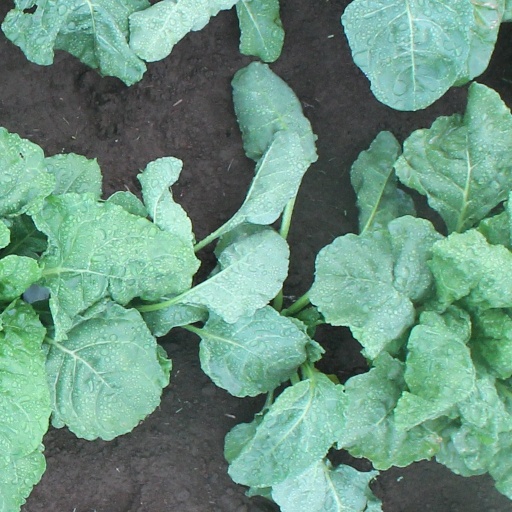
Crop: sugar beet